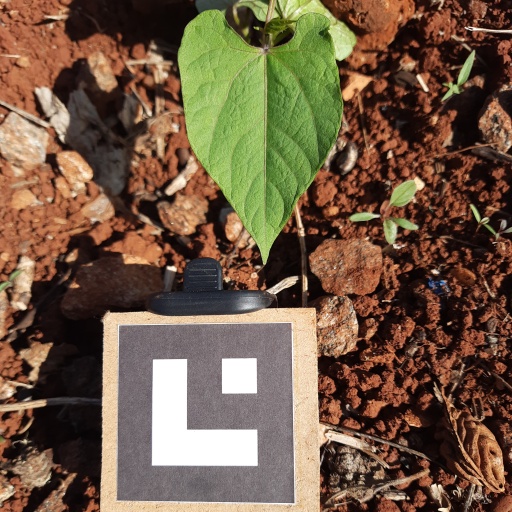
Observations: wavy surface, no eating holes, under sunlight